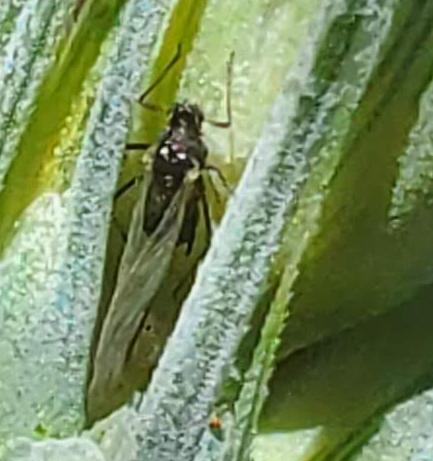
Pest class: bird_cherry_oat_aphid